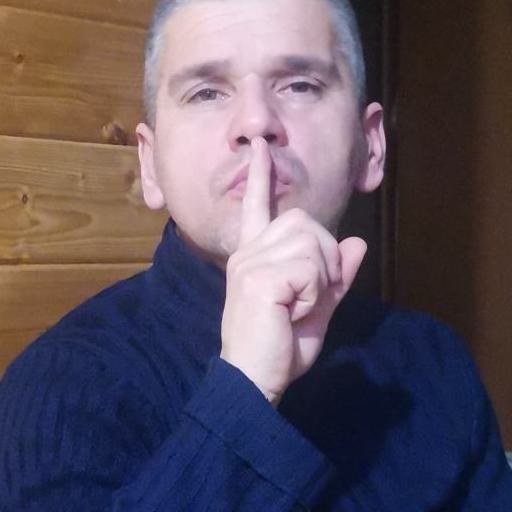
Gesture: mute